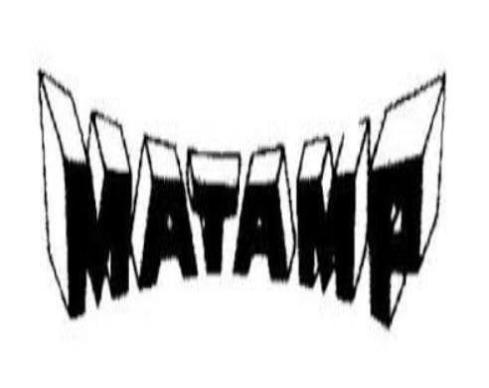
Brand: matamp
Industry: Others